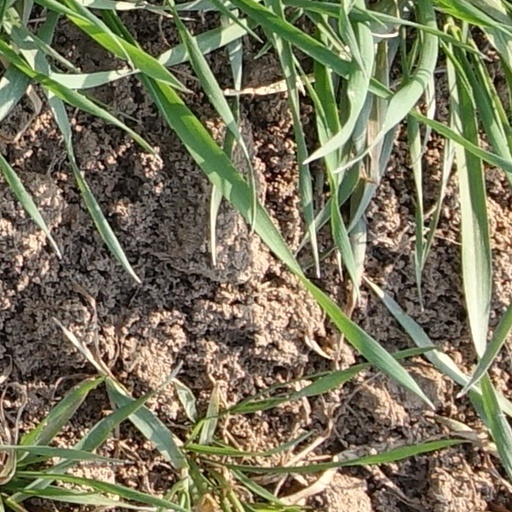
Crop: wheat